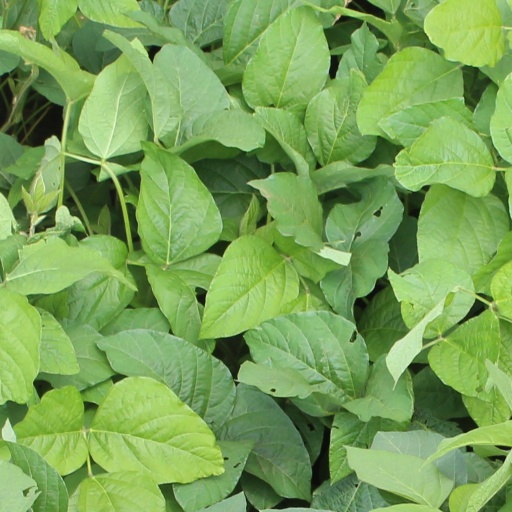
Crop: soybean